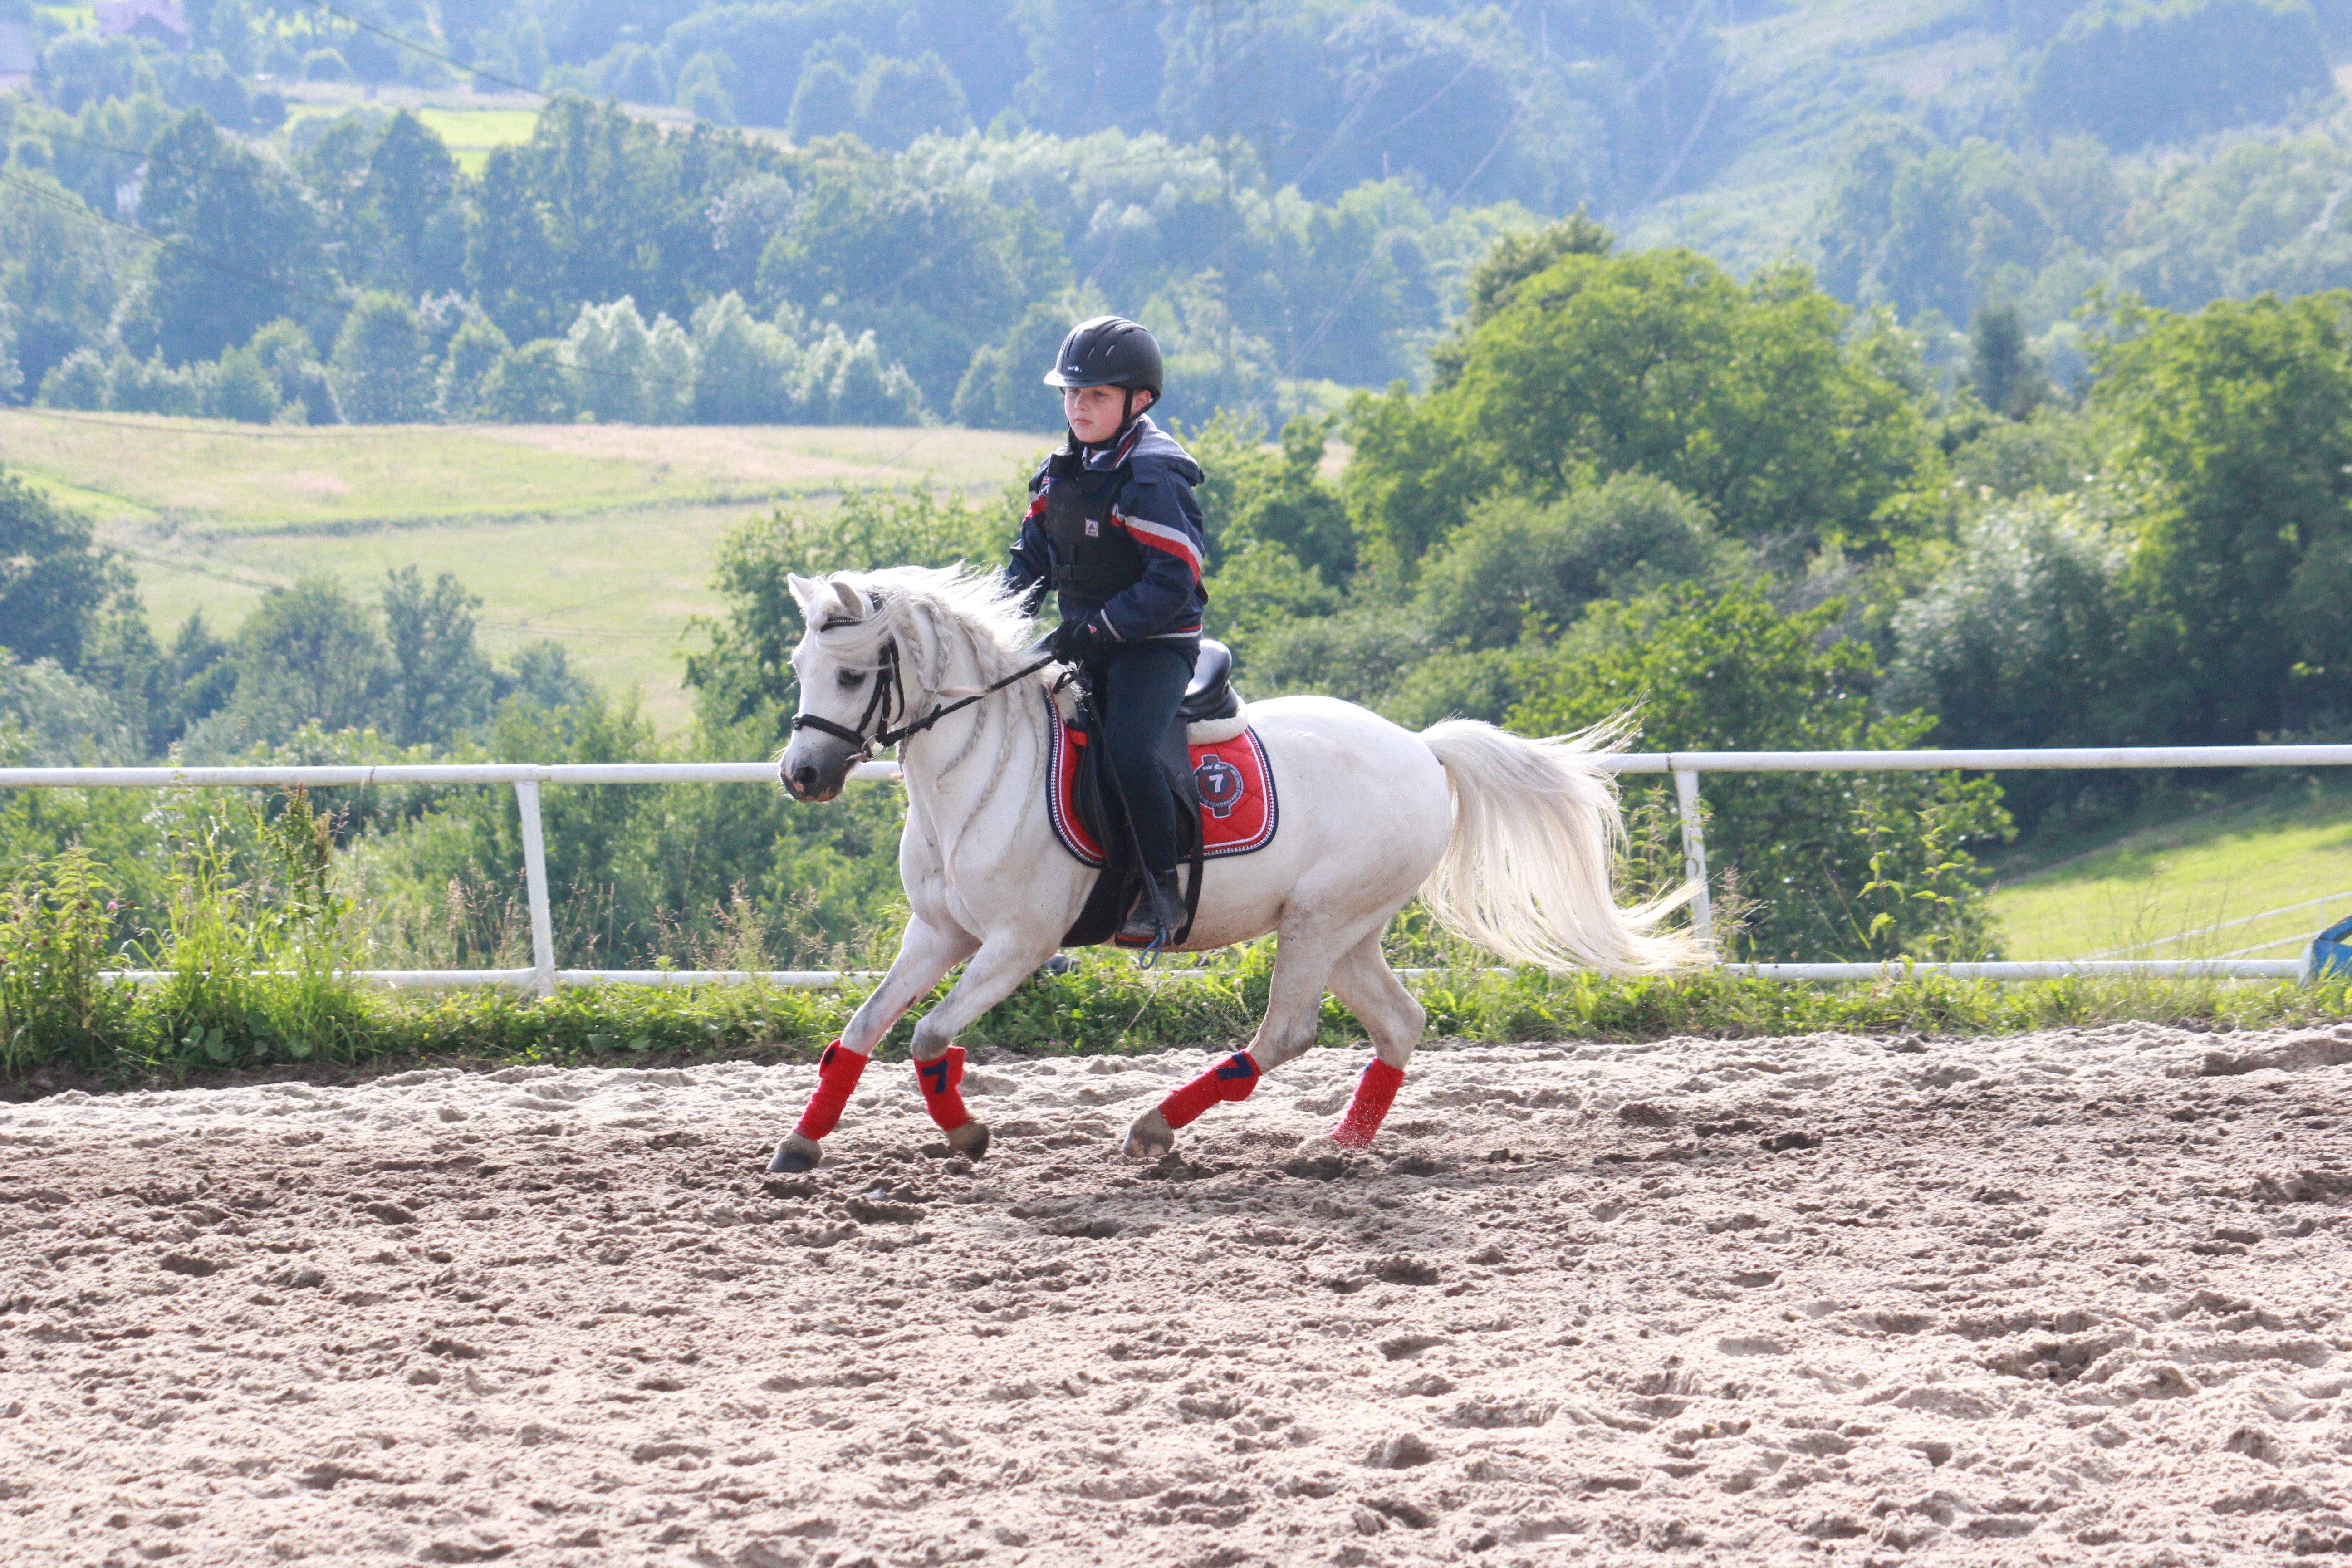
animal, jumping, horse, mammal, stallion, pony, sports, mare, jockey, western riding, equestrianism, equitation, dressage, eventing, the horse, barrel racing, trail riding, horse like mammal, animal sports, english riding, equestrian sport, endurance riding, animal training